Spetsnaz GRU

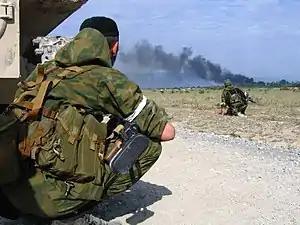
Ethnic Chechen soldiers of Sulim Yamadayev's Special Battalion "Vostok" in Georgia in 2008

The Special Battalions Vostok and Zapad were two Spetsnaz units; Vostok headquartered at Eastern Chechnya and Zapad headquartered at Western Chechnya.